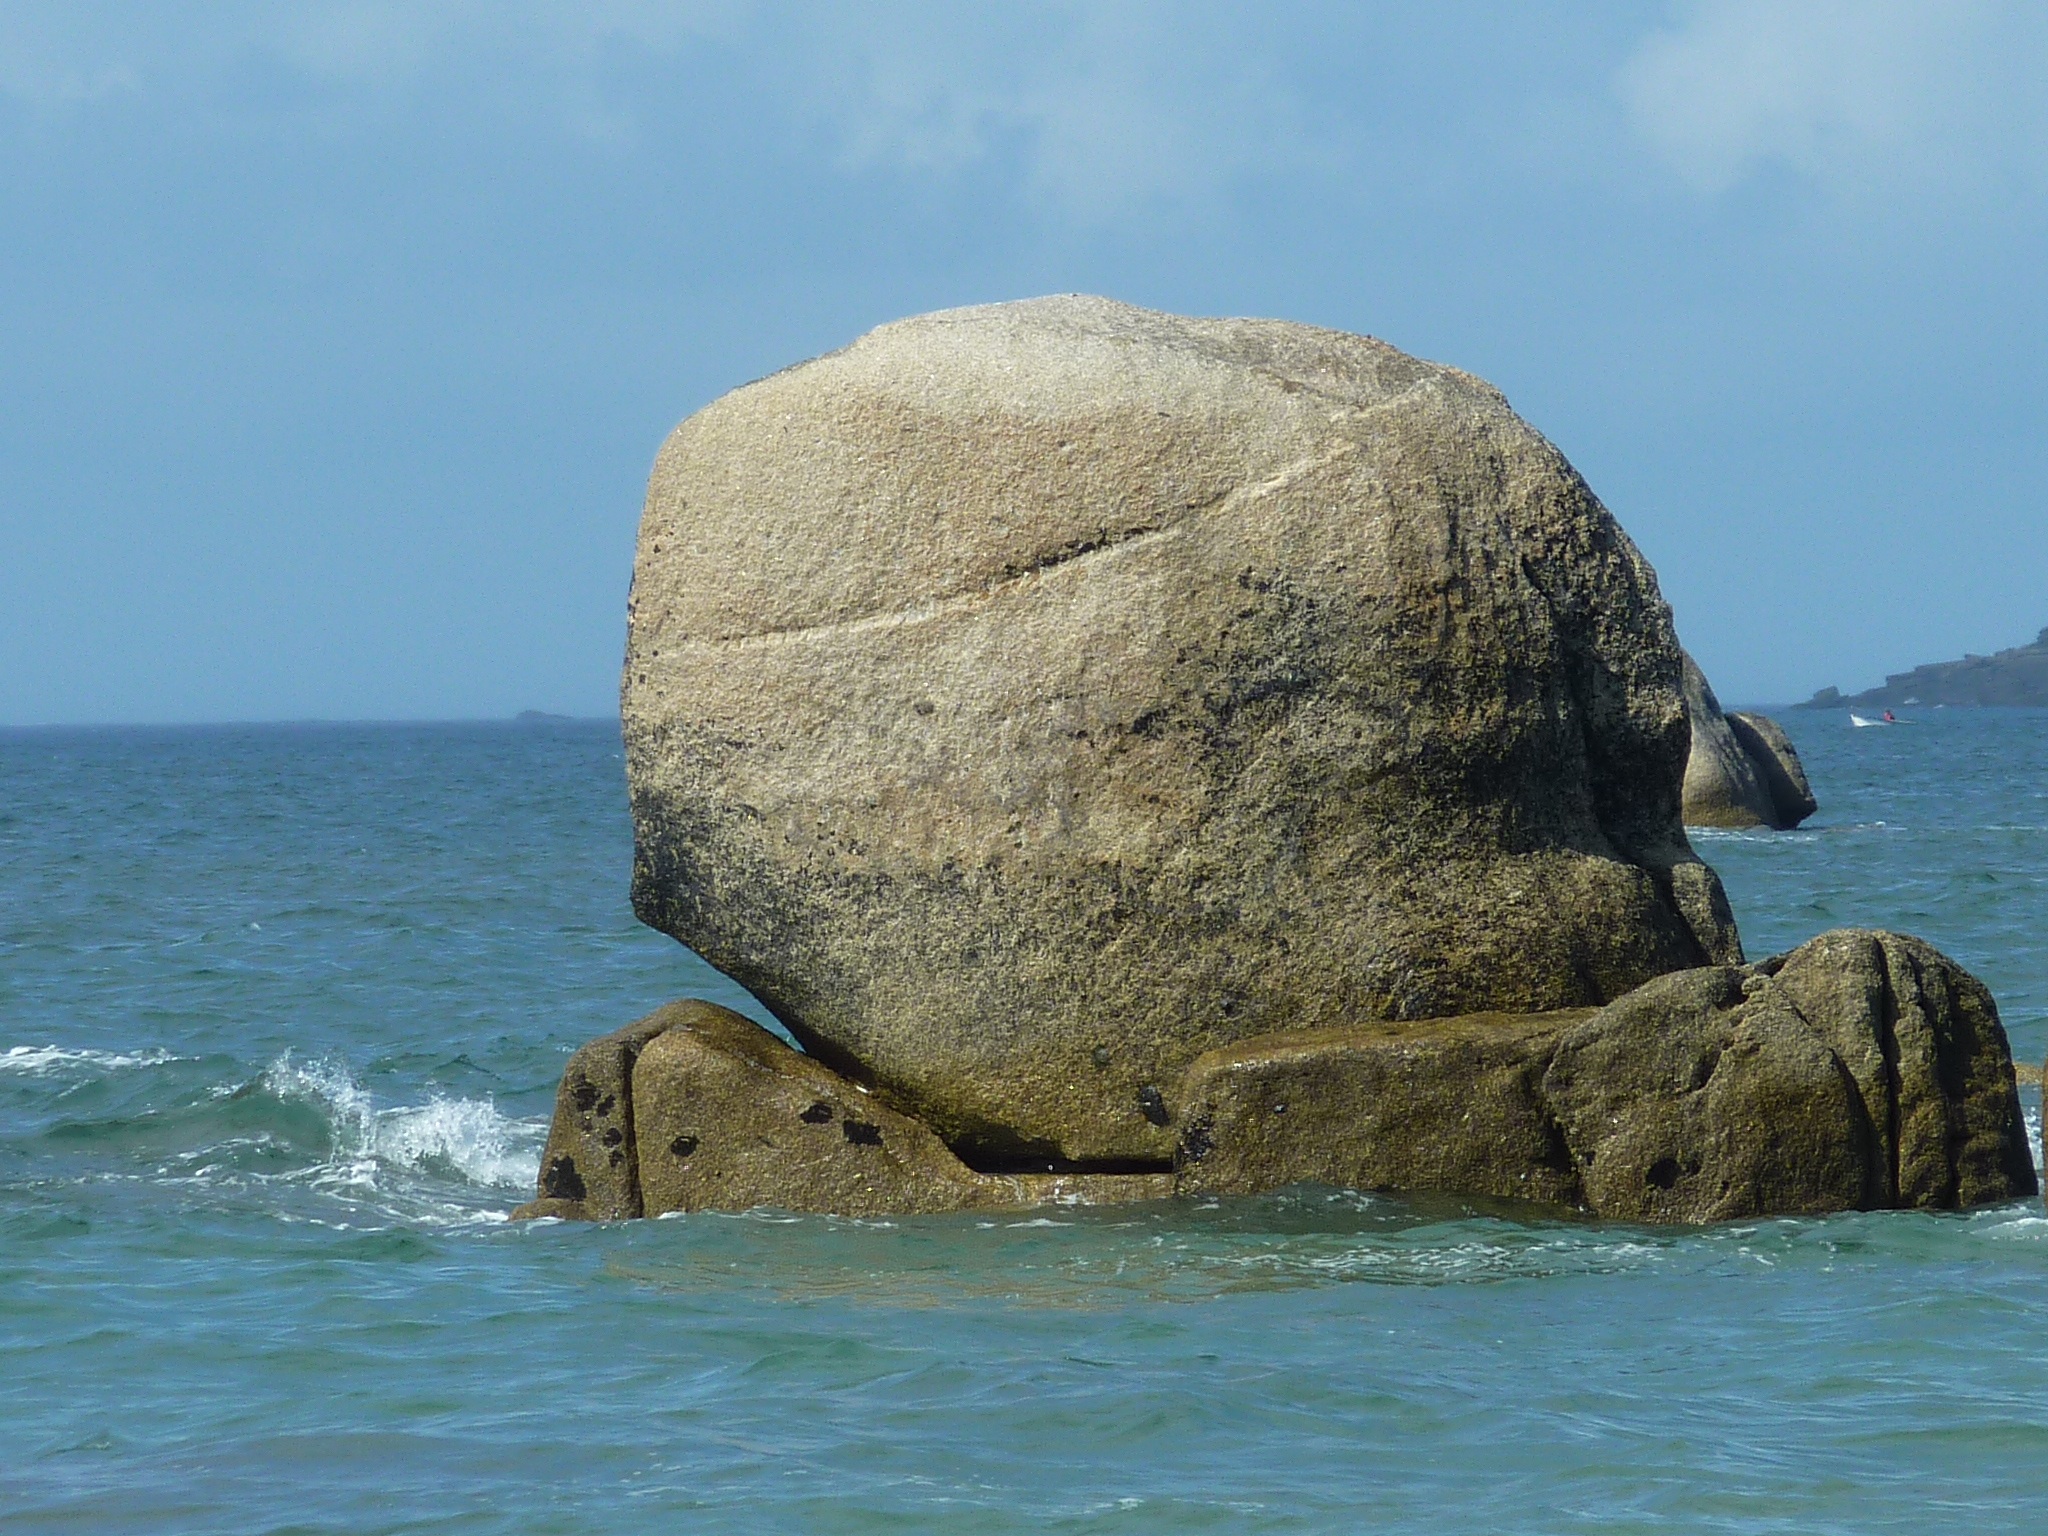
beach, sea, coast, sand, rock, ocean, shore, wave, coastline, formation, cliff, cove, bay, stack, terrain, material, body of water, boulder, cape, islet, wind wave